Singsaker Line

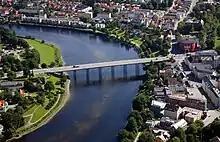
Modern view of the Elgeseter Bridge. The Singsaker Line branched off from the Elgeseter Line outside the Student Society (round red building) and headed up Klostergata.

The first proposals for a tramway to Singsaker was launched by the management of Trondhjems Elektricitetsværk og Sporvei in 1924. They proposed a route from the existing Elgeseter Line at Elgeseter Bridge via Singsaker and Rosenborg to Buran. It would have been built it in several stages, with the first terminus at Tyholtveien. The whole line was estimated to cost 1.175 million Norwegian krone (NOK). The board instead chose to wait in the hopes that the price would be reduced. A new proposal in 1926 saw a change in the plans. Instead of following Høyskolealléen, Klæbuveien and Christian Fredriks gate, the line was chosen to just follow Klostergata and Eidsvolls gate. A bus route was also considered, but it would cost NOK 96,000 more per year to operate than a tramway, thus making the whole project unprofitable. A trolleybus was also considered, but at the time there was no technical way to combine the overhead wires from both trams and trolleybuses on the same road.